Albert Johanneson

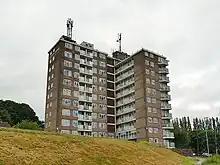
Gledhow Towers where Johanneson spent the latter years of his life.

In 1963 Johanneson married Norma Comrie, a pharmacist originally from Jamaica. Together they had two children: Yvonne and Alicia. The couple's marriage lasted 11 years, ending in divorce. Albert was dogged by problems with alcohol and ill health before his death in 1995. His body lay undiscovered for a week in his flat in Gledhow Towers, North Leeds. Albert's nephew Carl Johanneson is a former Leeds super featherweight boxer.